VF-45 (1963–1996)

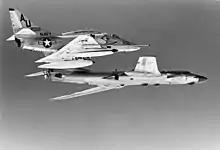
VA-45 A-4E escorts a Soviet Tu-16 c.1972

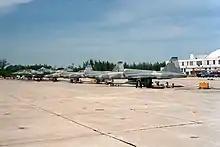
VF-45 TA-4Js and F-5Ns at NAS Key West in 1993

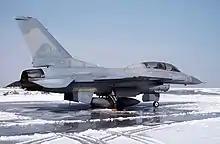
VF-45 F-16N at NAF Andrews in 1993

In February 1963 the jet training function of VA-44 at Naval Air Station Jacksonville was separated to off to form the new VA-45 at Naval Air Station Cecil Field.